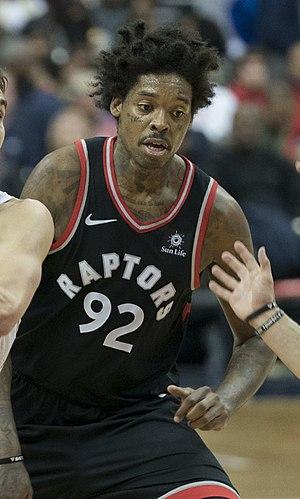
Lucas Nogueira, né le 26 juillet 1992 à São Gonçalo au Brésil, est un joueur brésilien de basket-ball. Il évolue au poste de pivot.